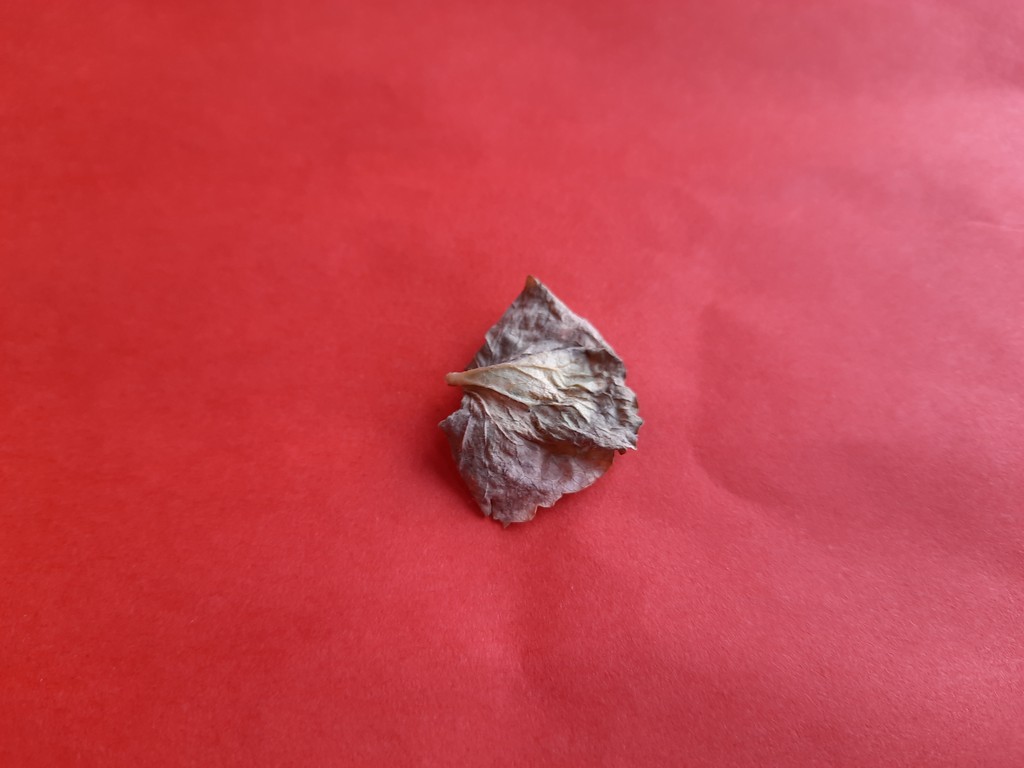
Label: Dried